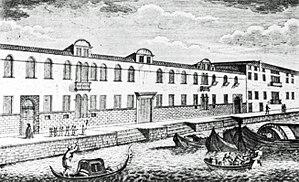
L'Ospedale degli Incurabili est un hospice, orphelinat et conservatoire de musique vénitien actif notamment aux XVIIᵉ et XVIIIᵉ siècles. Il est situé le long des quais des Zattere.